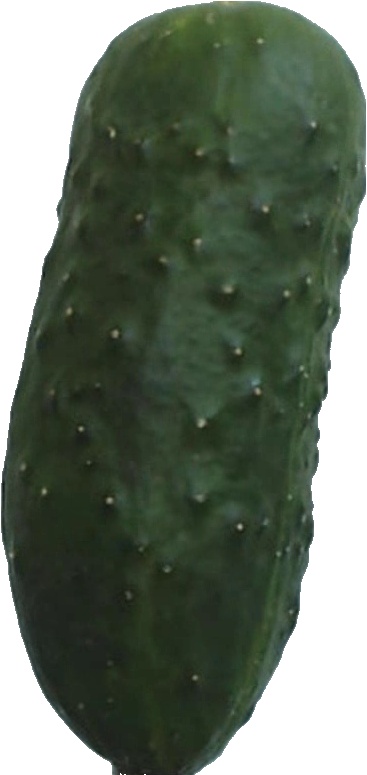
Label: cucumber_1